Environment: real
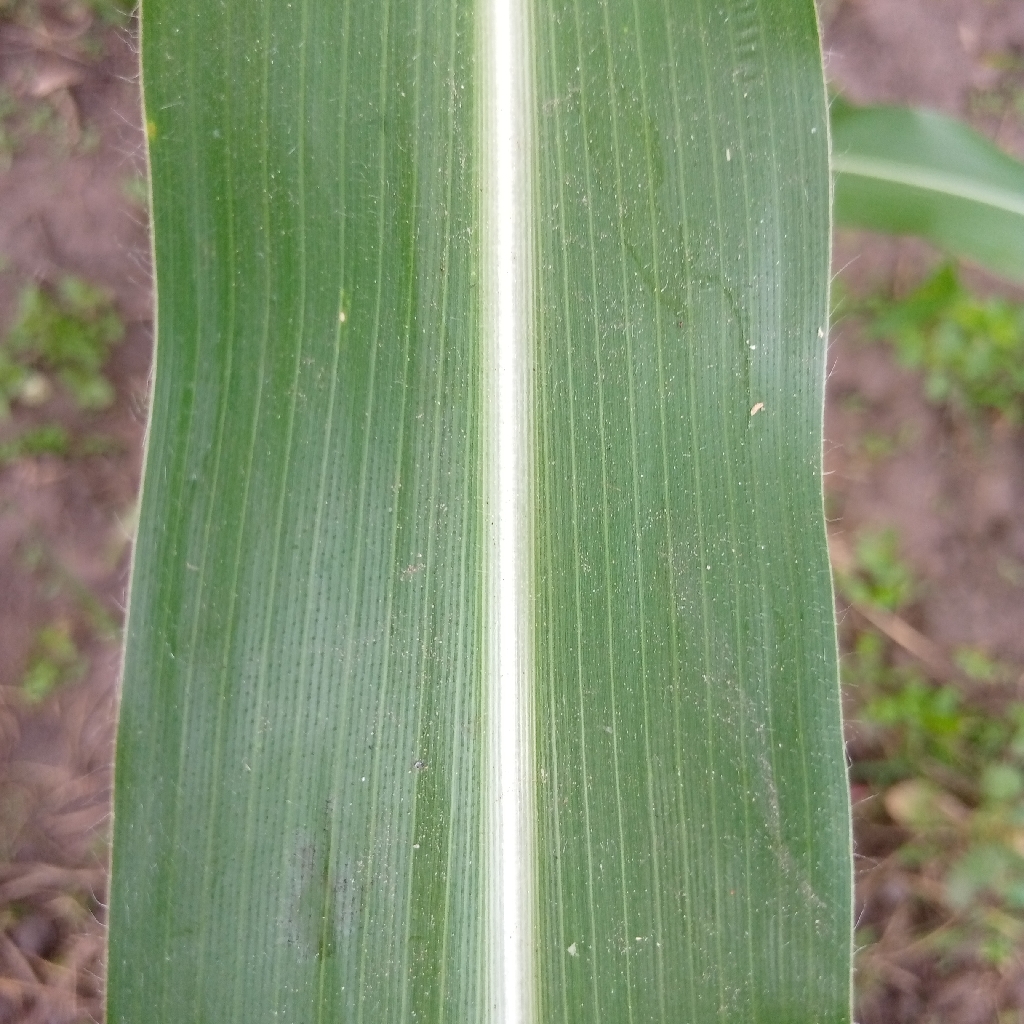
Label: healthy